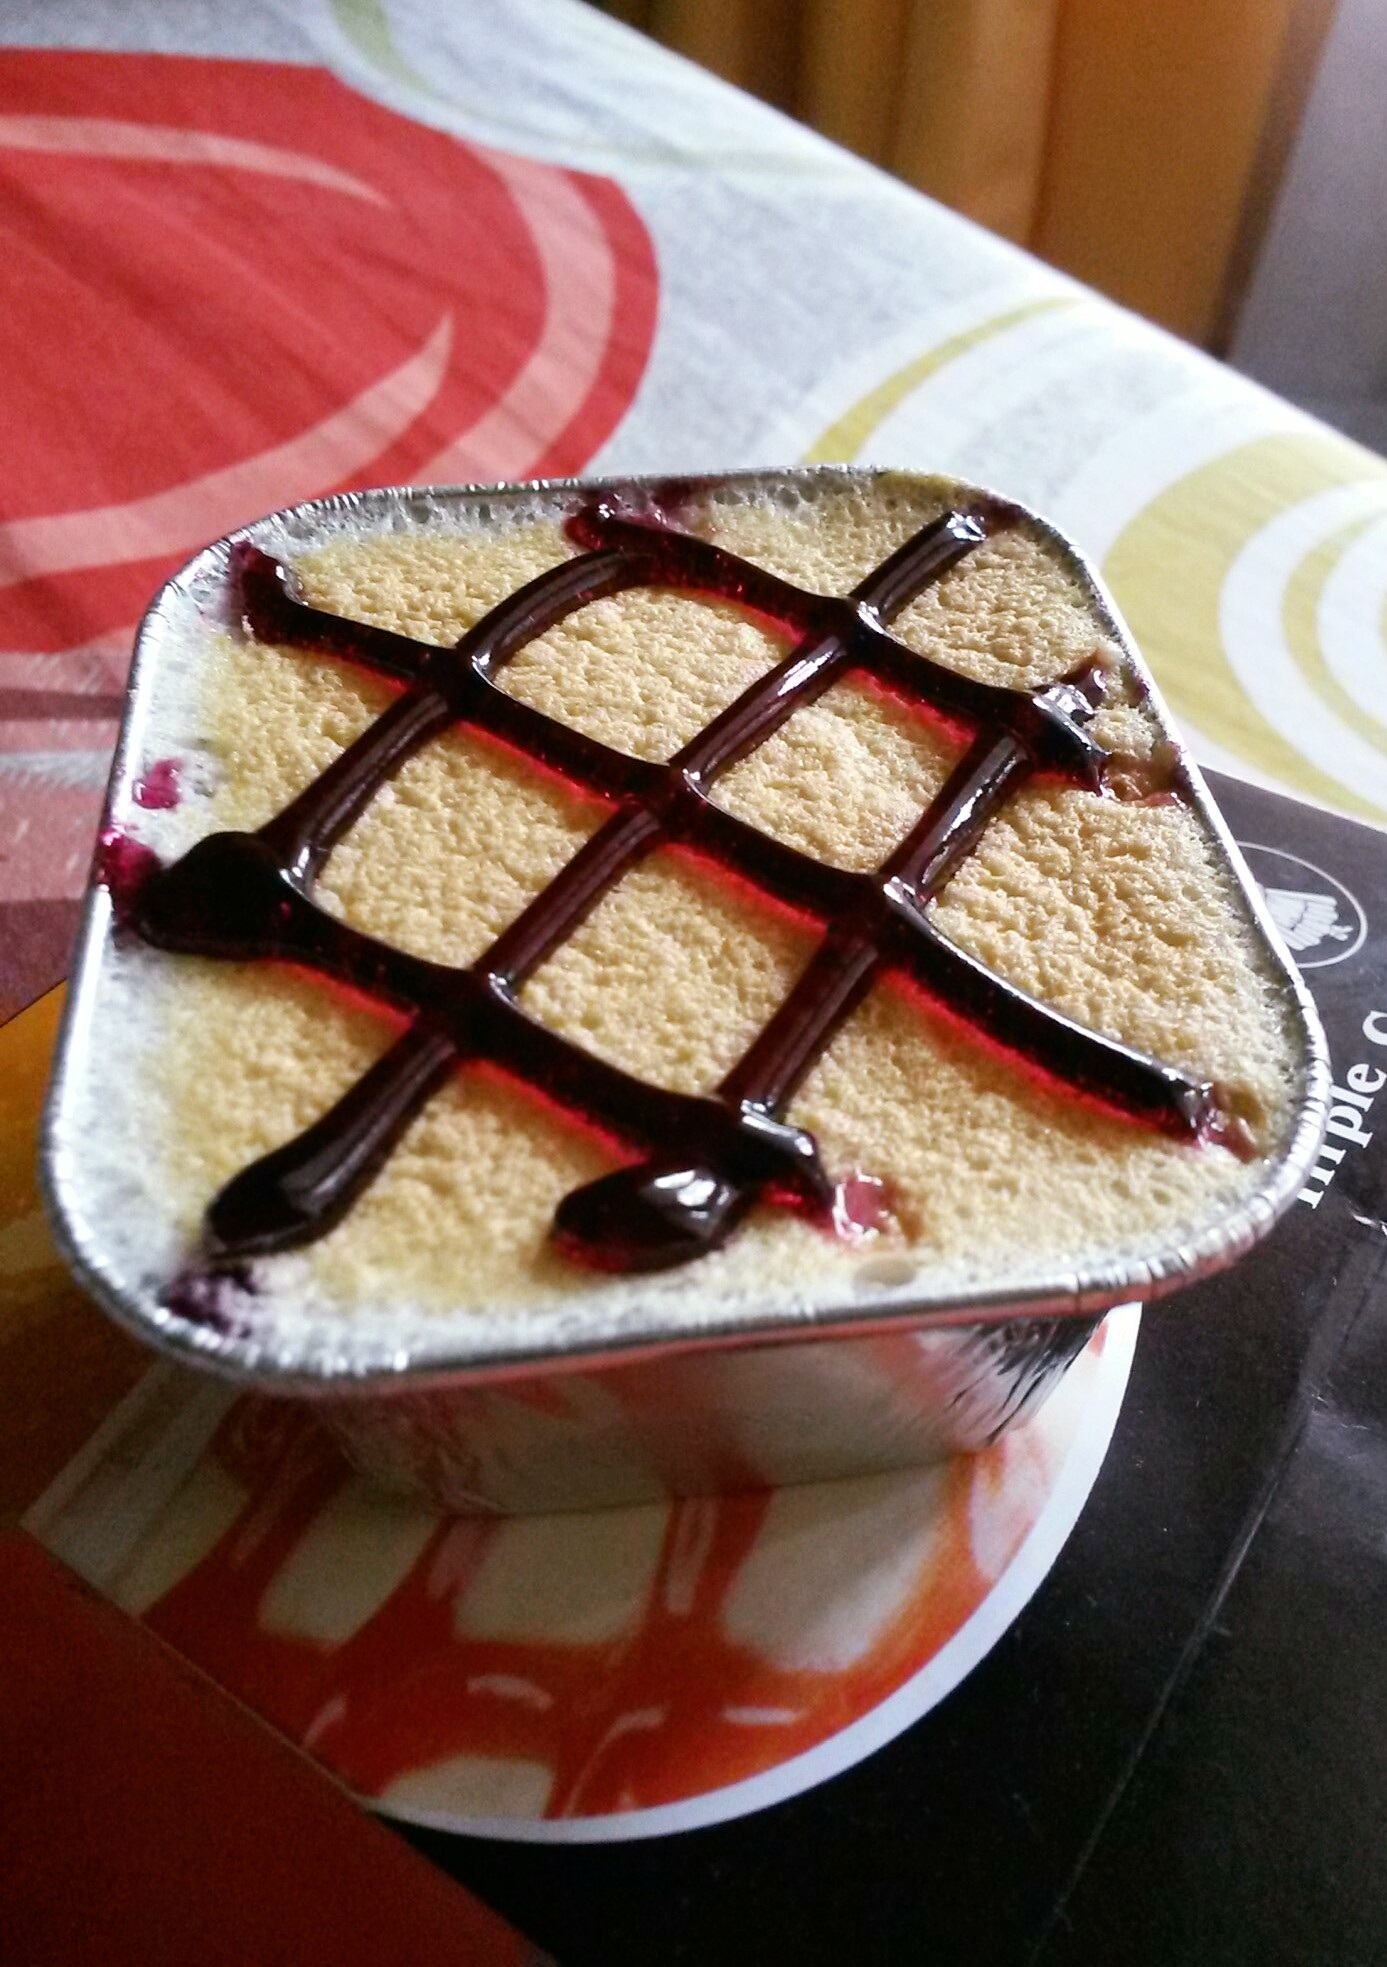
dish, meal, food, produce, fresh, breakfast, baking, dessert, cuisine, cake, baked, coconut, sugar, sweets, icing, tasty, tart, sweetness, traditional, confectionery, indonesian, snack food, chocolate brownie, klapertaart, baking foil